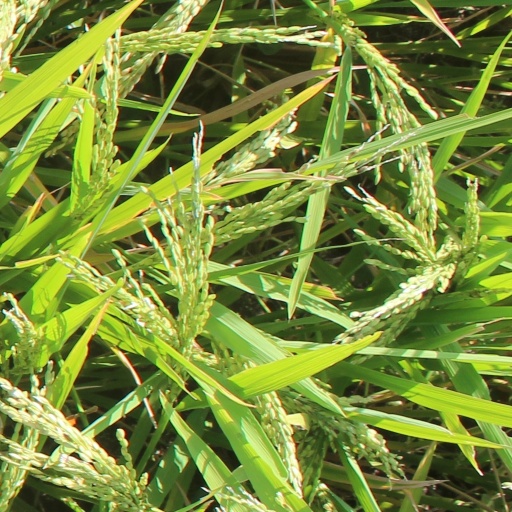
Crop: rice